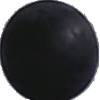
Label: Grape Blue 1